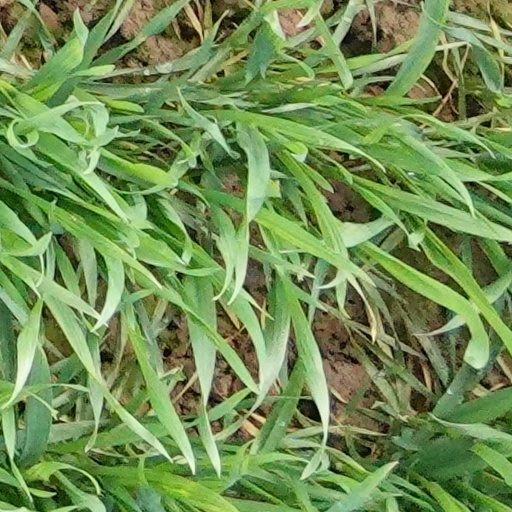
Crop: wheat